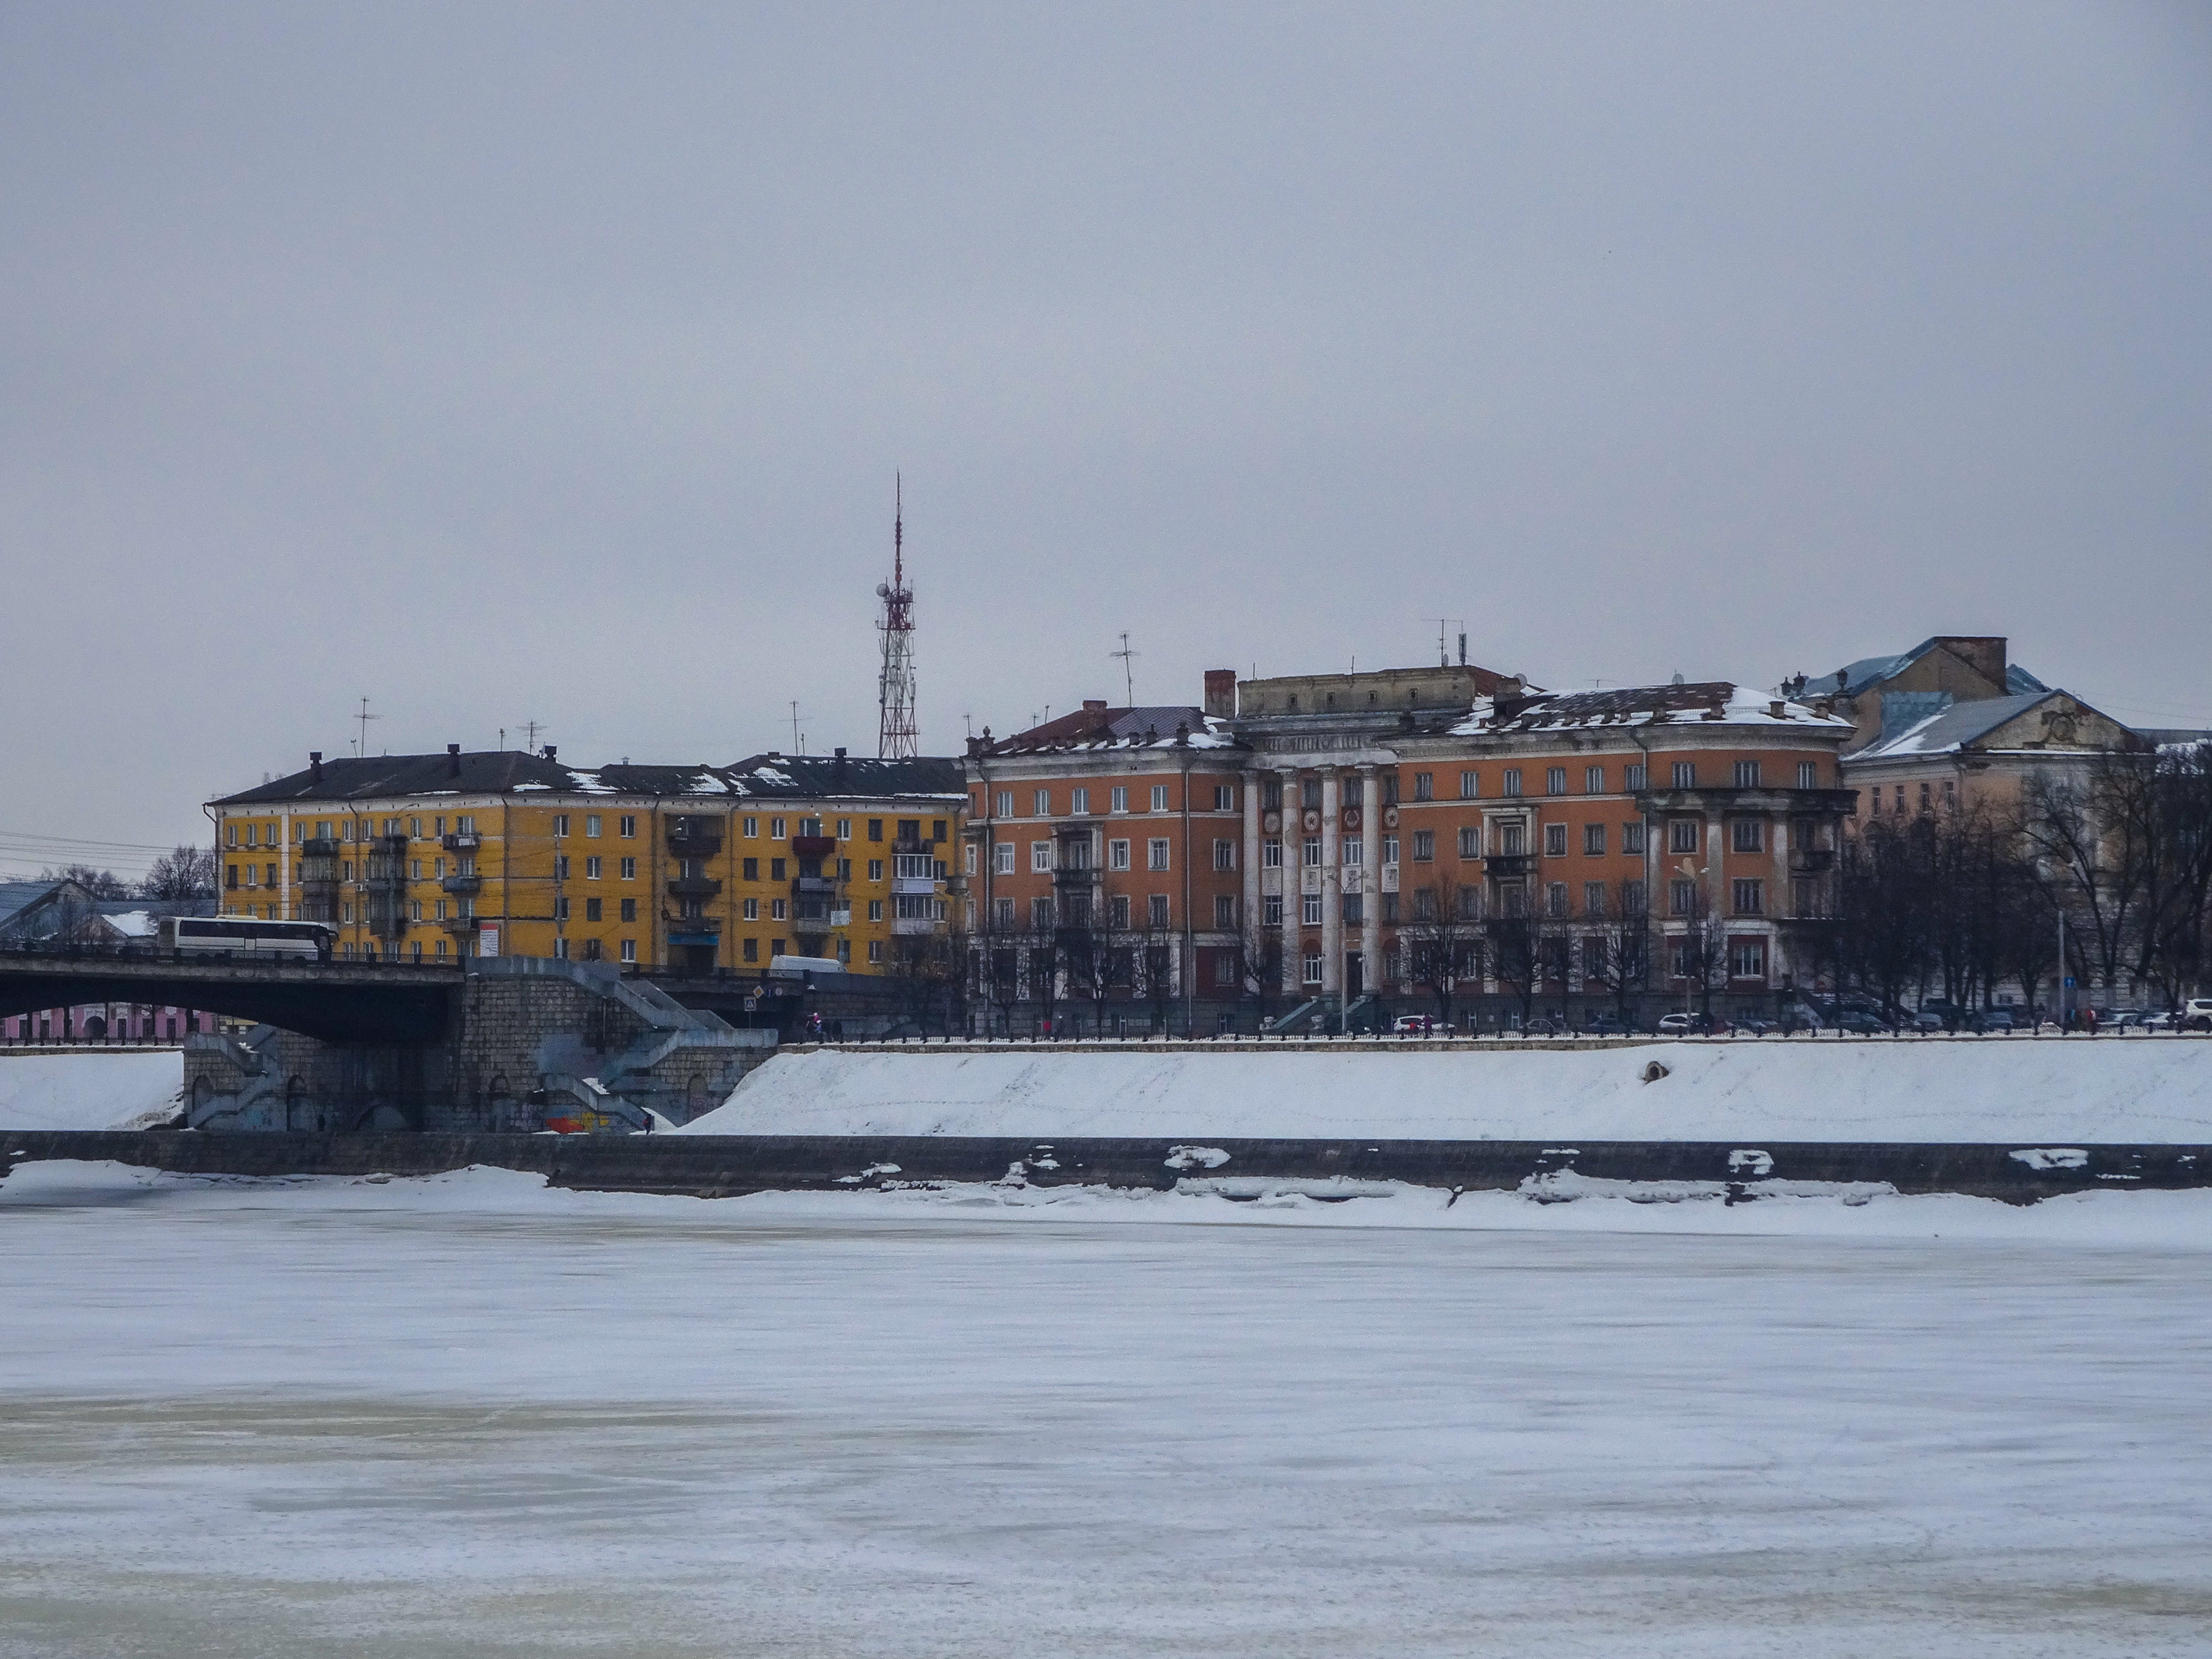
natural, water, sky, building, city, freezing, bridge, winter, channel, horizon, wind wave, ocean, water transportation, window, house, coast, vacation, evening, sea, tourism, transport, wave, cityscape, facade, skyline, tide